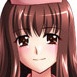
Portrait style: Anime Portrait